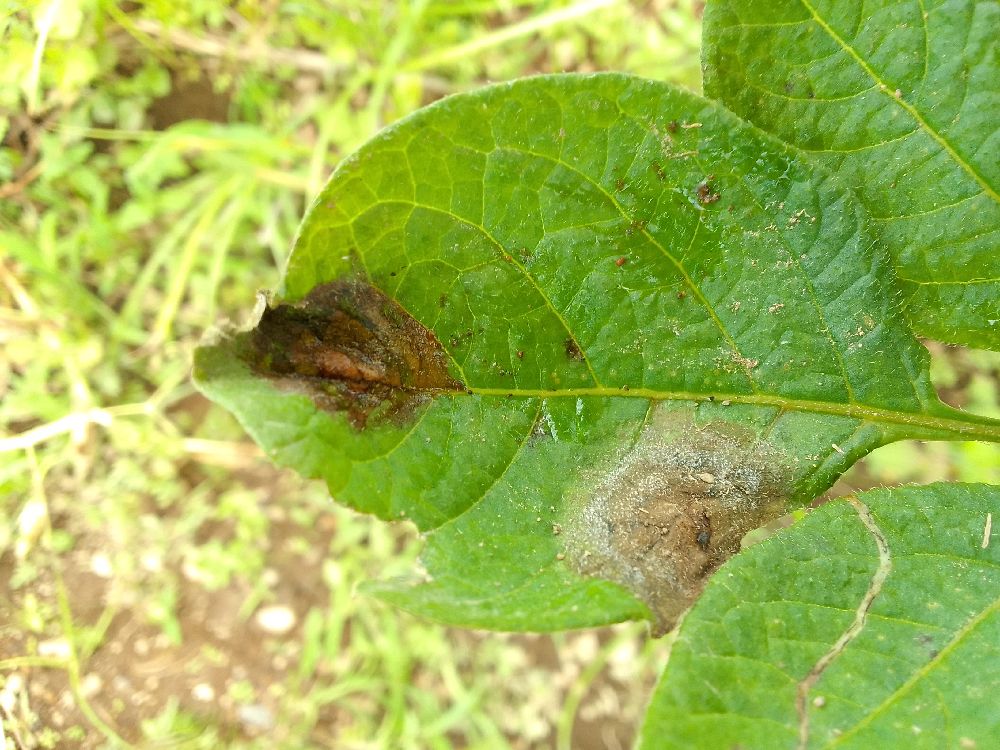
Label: Late blight